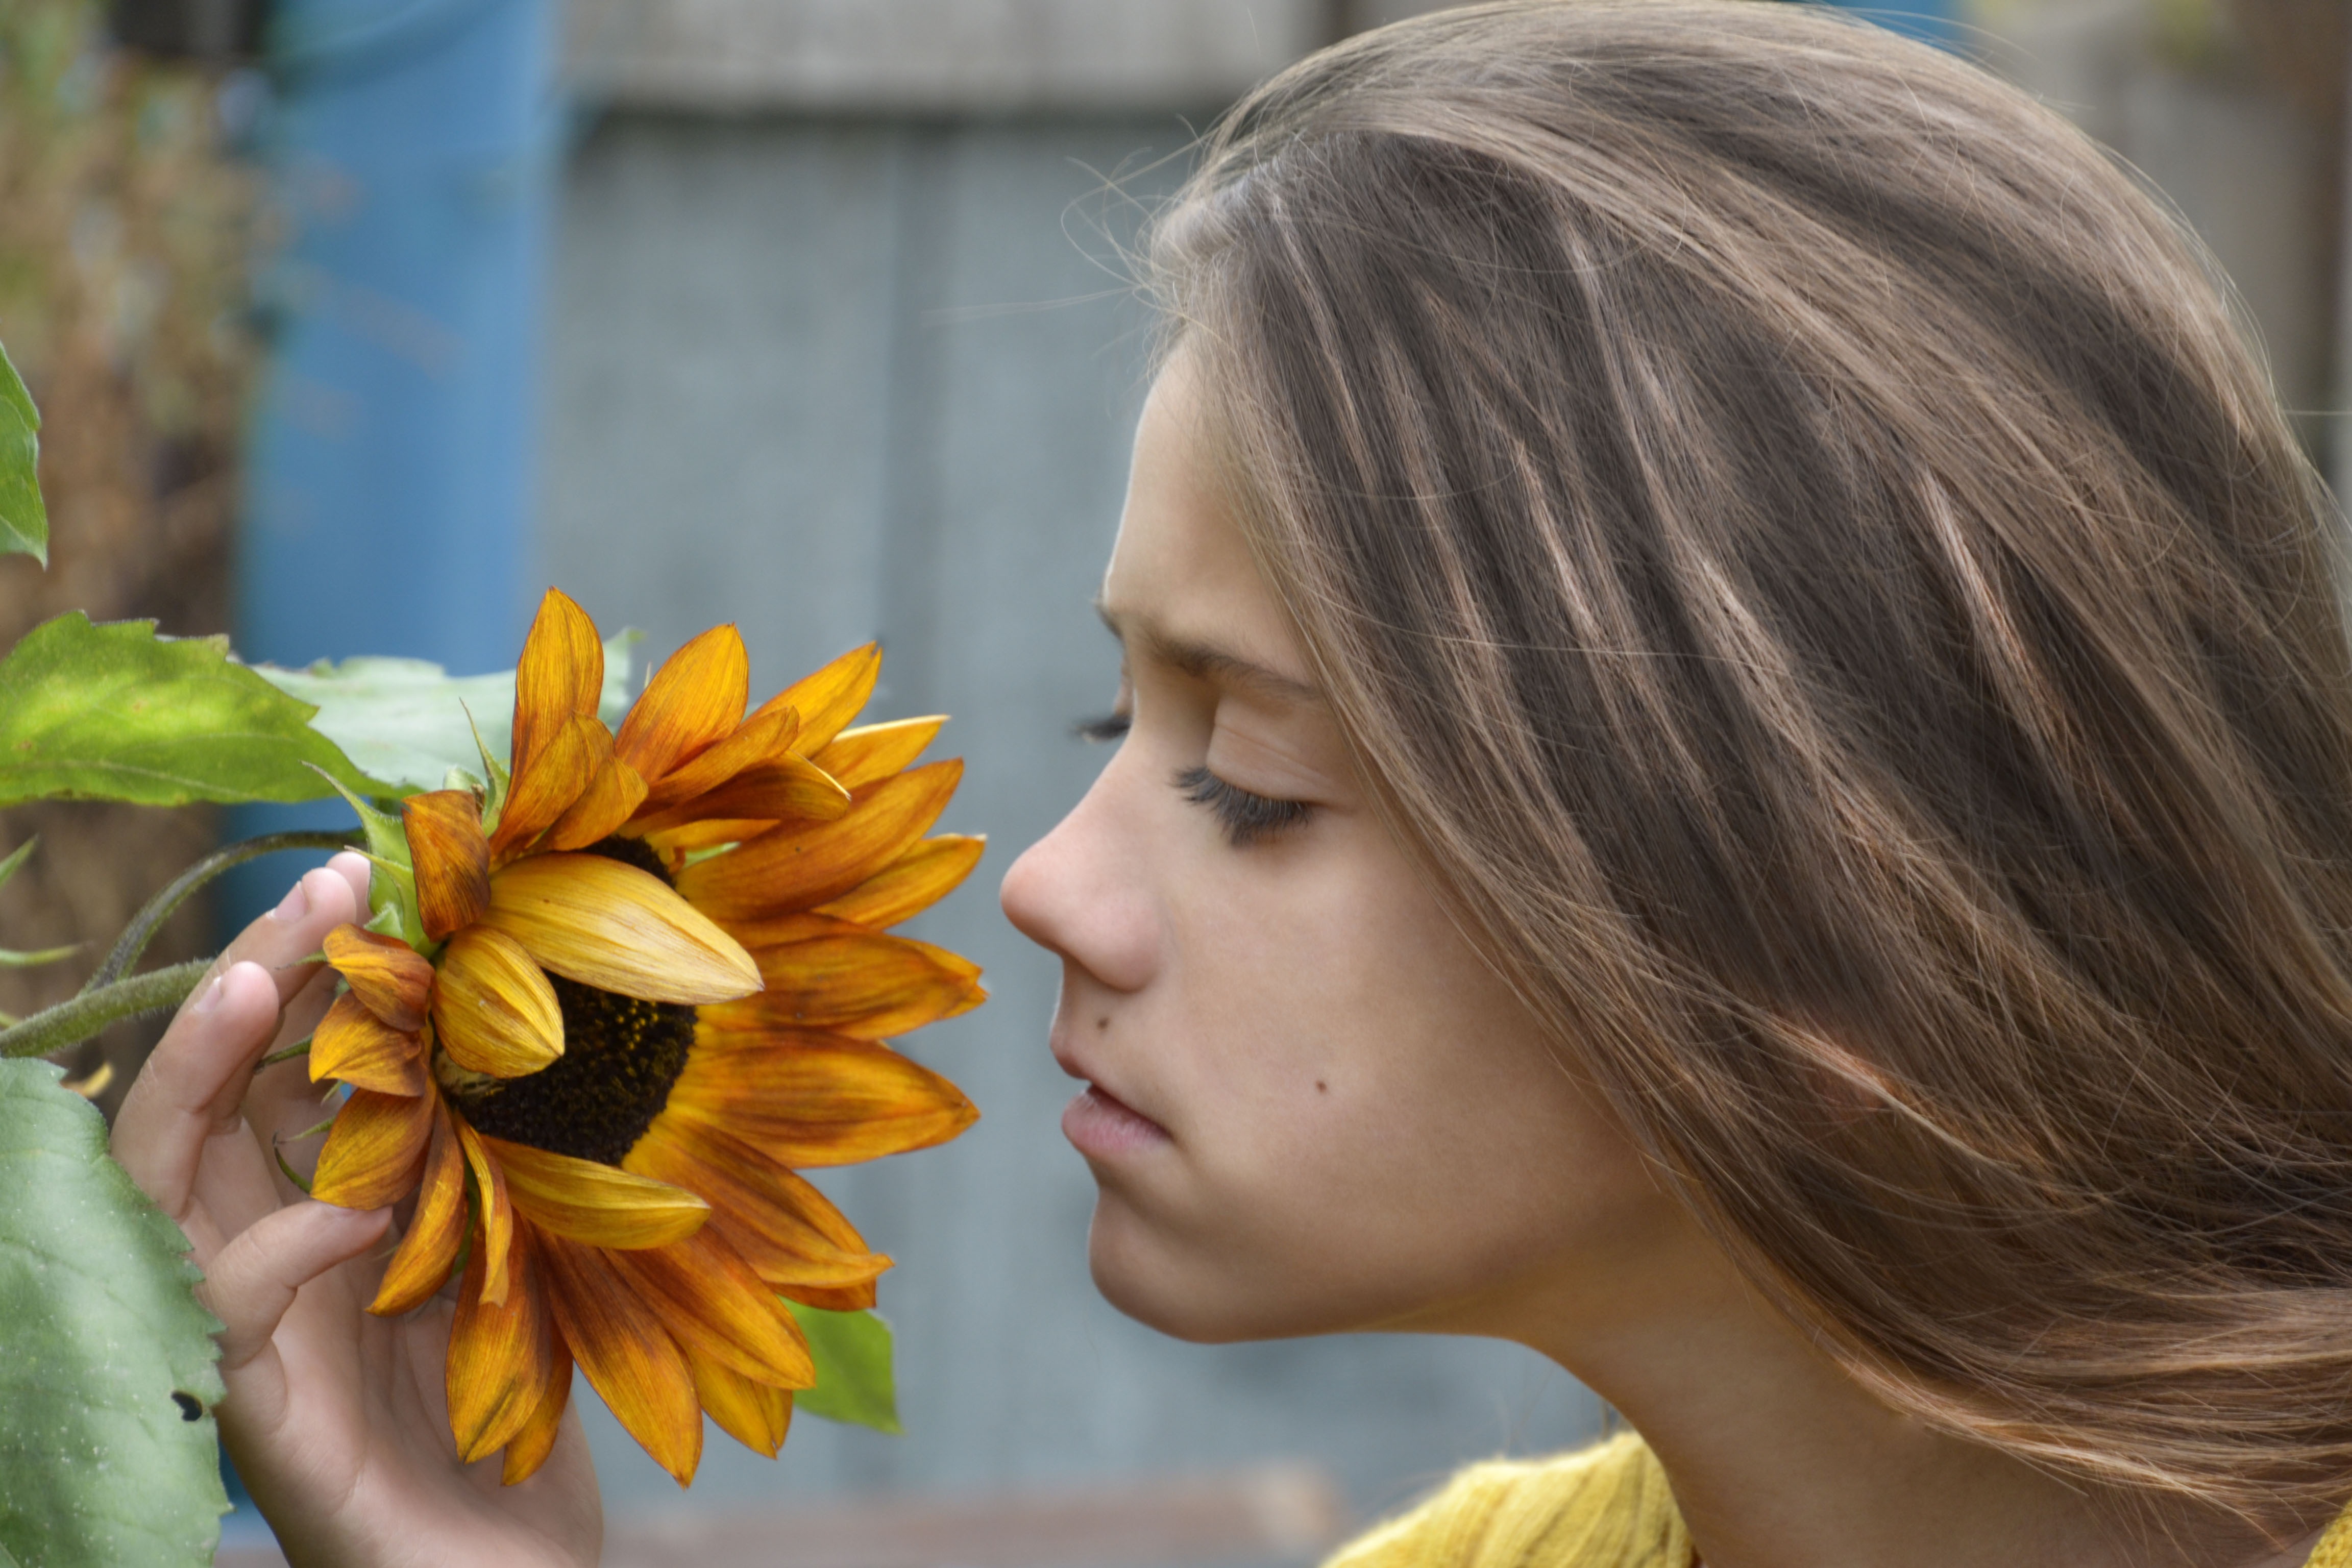
plant, girl, woman, hair, flower, spring, autumn, child, yellow, hairstyle, sunflower, long hair, close up, face, eye, head, skin, beauty, blond, daisy family